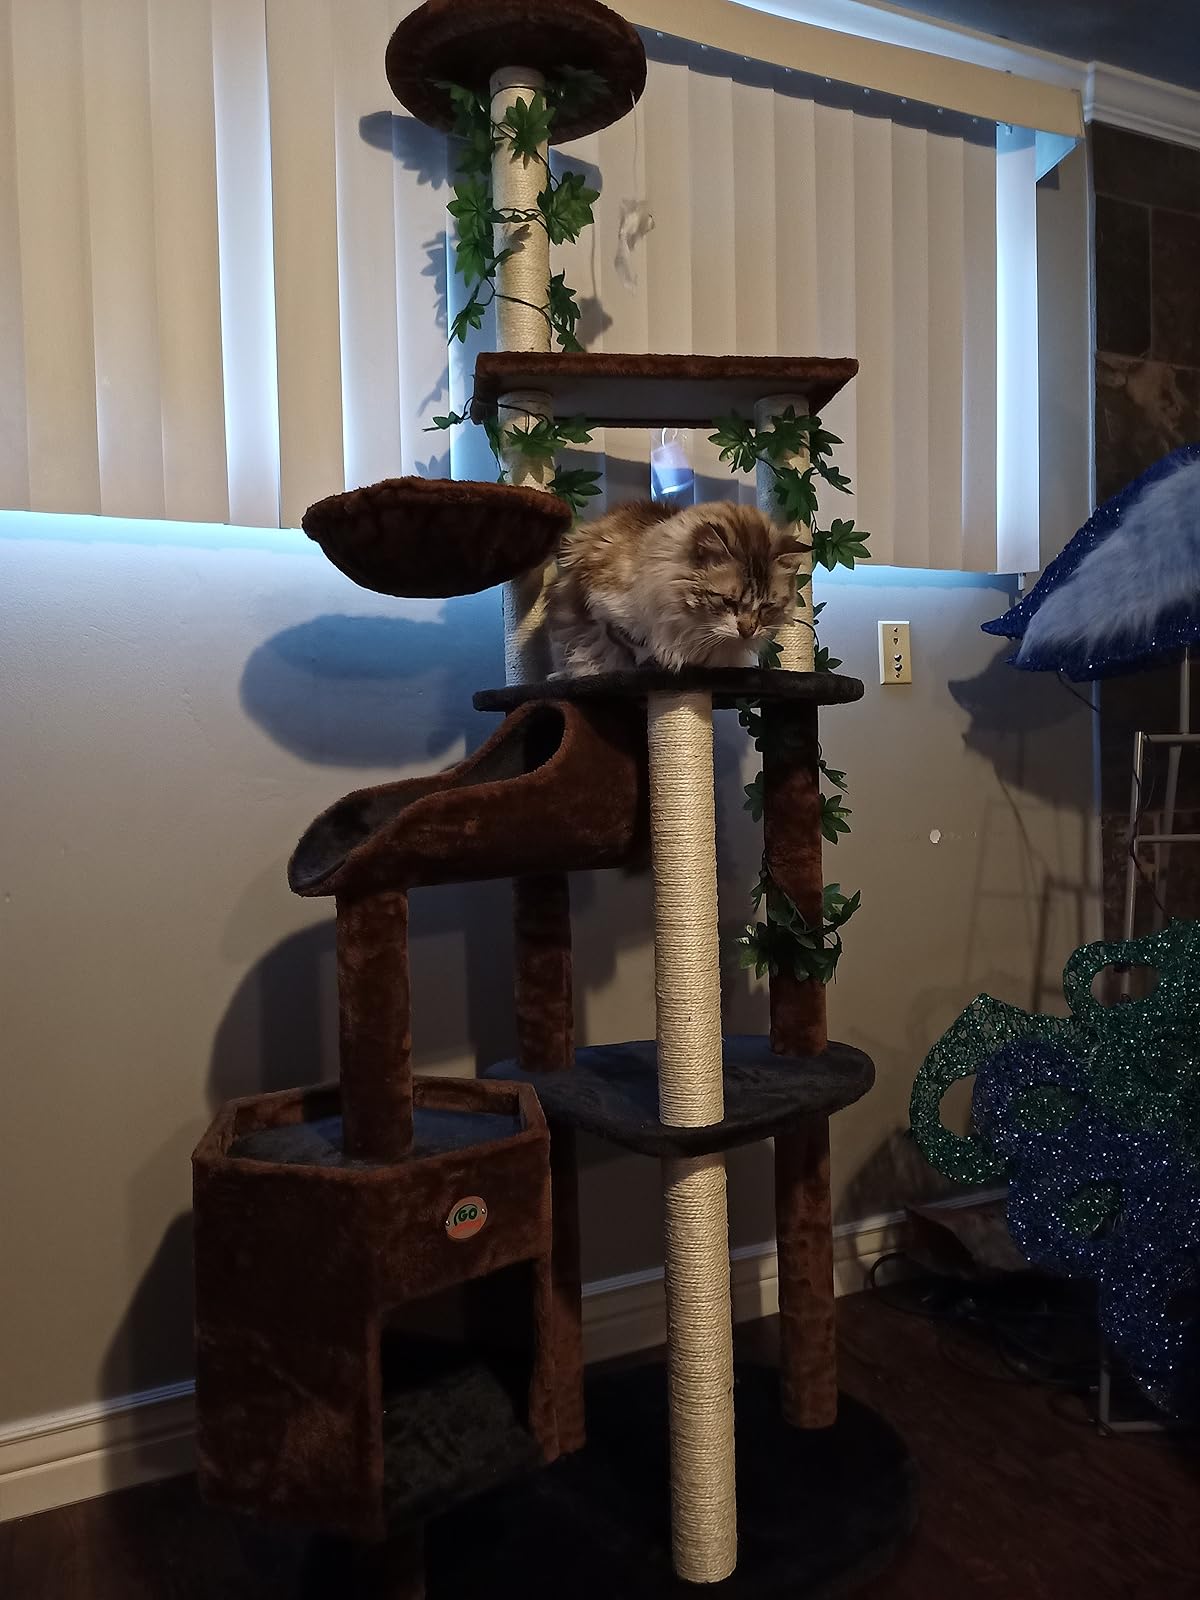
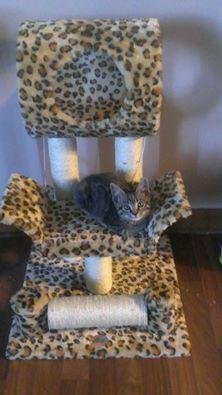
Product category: items_cat tree
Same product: no